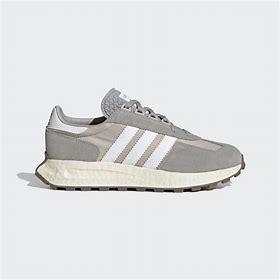
Brand: adidas
Model: originals Adidas Originals Retropy E5